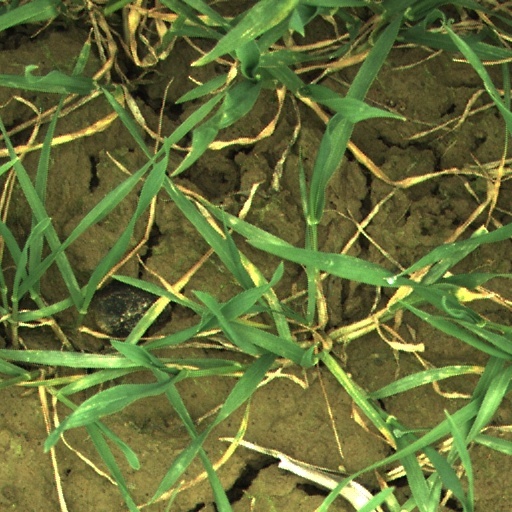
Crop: wheat